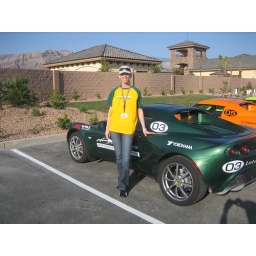
My S4 may be &amp;quot;My Sweet #3&amp;quot;, but this little green machine comes in a close second.